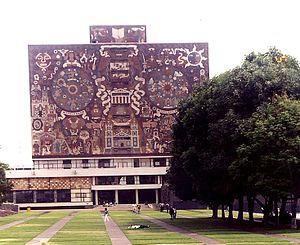
Muralismo / Billeder
Universidad Nacional Autónoma de México (UNAM), Universitet i Mexico By
Muralismo er betegnelse på en mexicansk kunstbevægelse der udviklede sig efter den mexicanske revolution i 1910'erne.